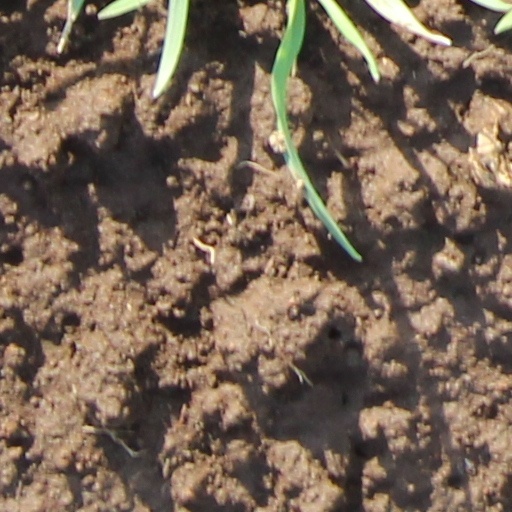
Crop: wheat